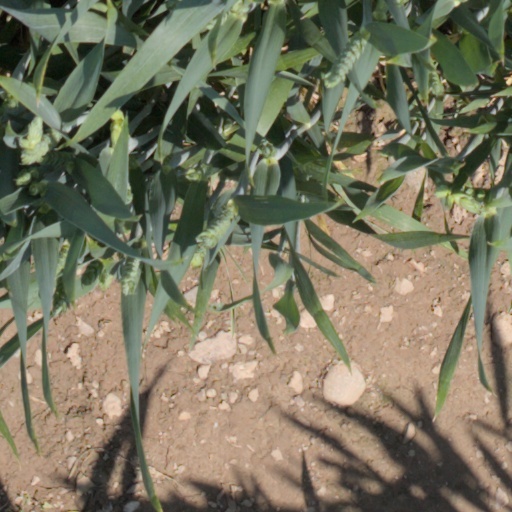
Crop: wheat